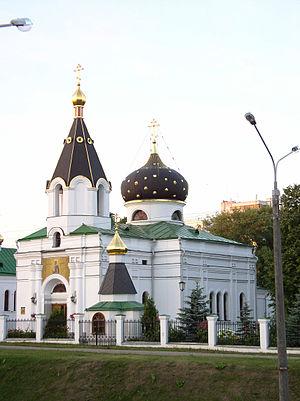
Minsk est la capitale de la république de Biélorussie. Sa population s'élevait à 1 992 685 habitants en 2019, ce qui fait d'elle la dixième localité la plus peuplée d'Europe.
La Biélorussie est l'un des derniers États de l'Europe à s'être constitué comme nation, comme les Biélorusses eux-mêmes n'ont été considérés qu'à partir du XXᵉ siècle comme un véritable peuple. Ainsi, les différentes appellations usitées au cours des siècles indiquent une foncière incertitude d'identité et de statut du pays, incertitude toujours sensible.